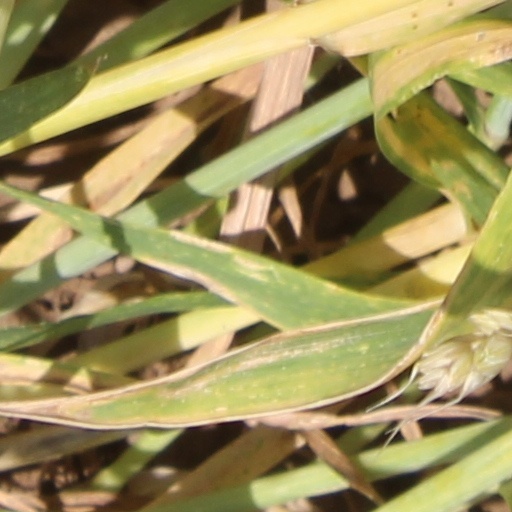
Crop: wheat